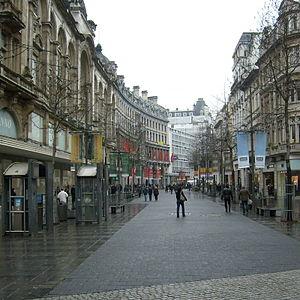
Le Meir est la plus importante rue commerçante de Belgique, située au cœur de la ville d'Anvers.